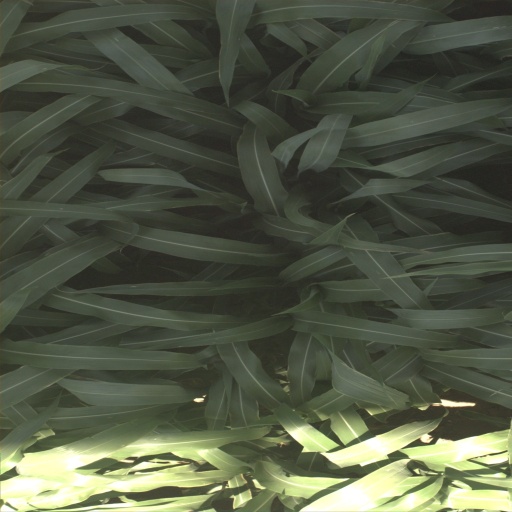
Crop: sorghum